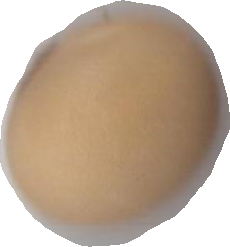
Variety: Anjasmoro